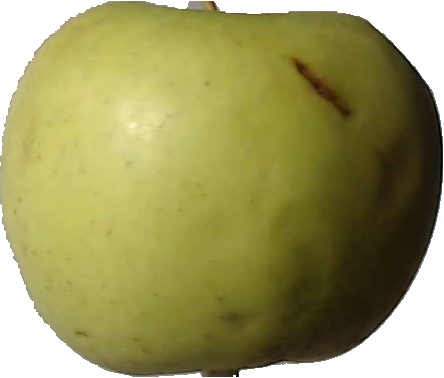
Label: apple_golden_3